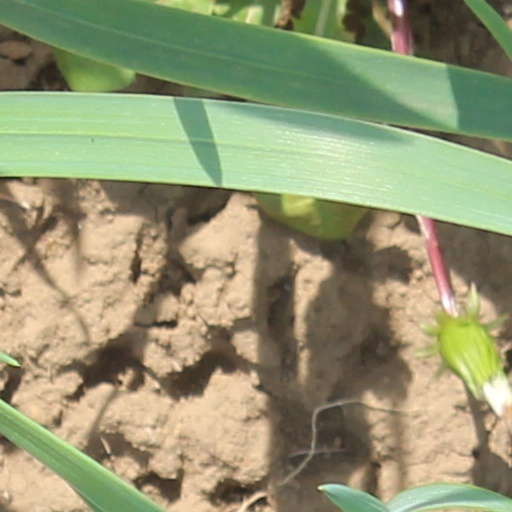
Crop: wheat